Iris aphylla

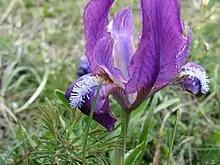
large image of the flower from Hungary

In German, it is known as 'nacktstängelige iris', or 'nacktstengelige schwertlilie'.